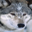
Label: wolf